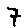
Label: 7